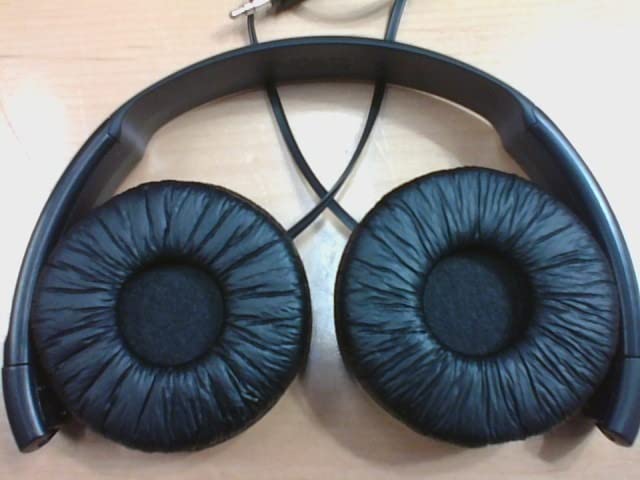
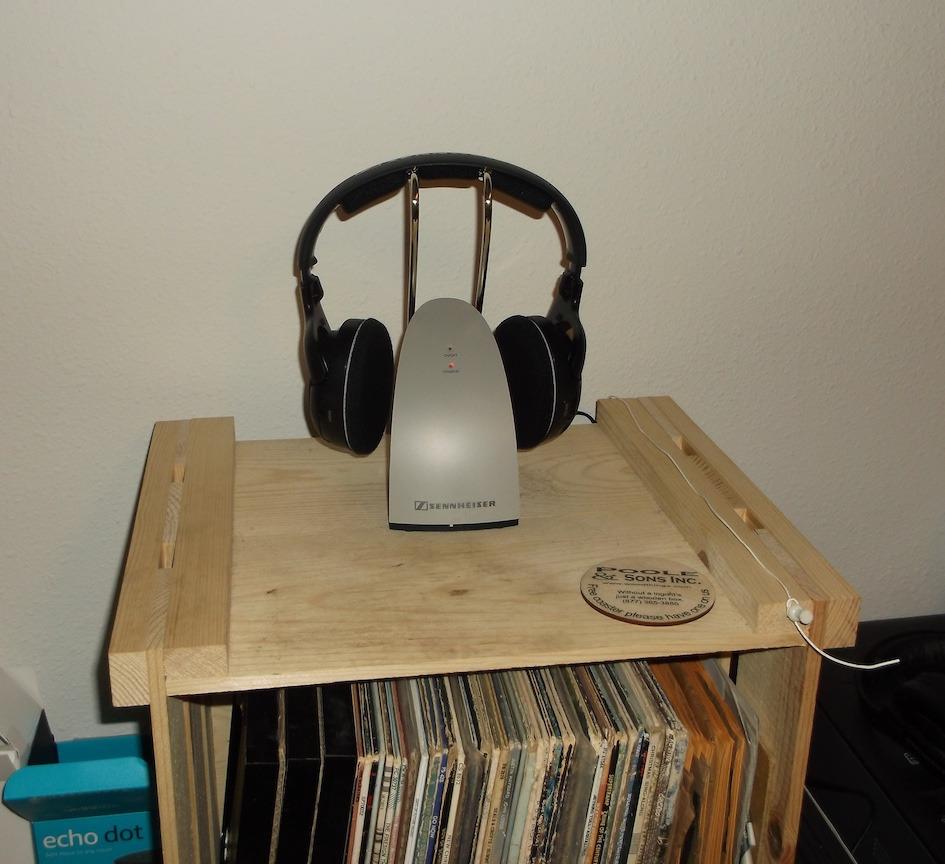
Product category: headphones
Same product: no